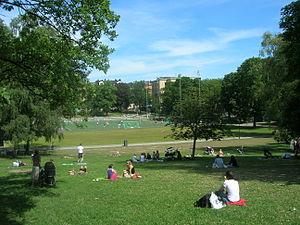
Le Vasaparken est un parc de Stockholm du quartier de Vasastan situé entre les places Odenplan et Sankt Eriksplan. Il tire son nom de la dynastie Vasa.